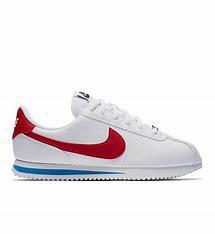
Brand: Nike
Model: Cortez Basic SL